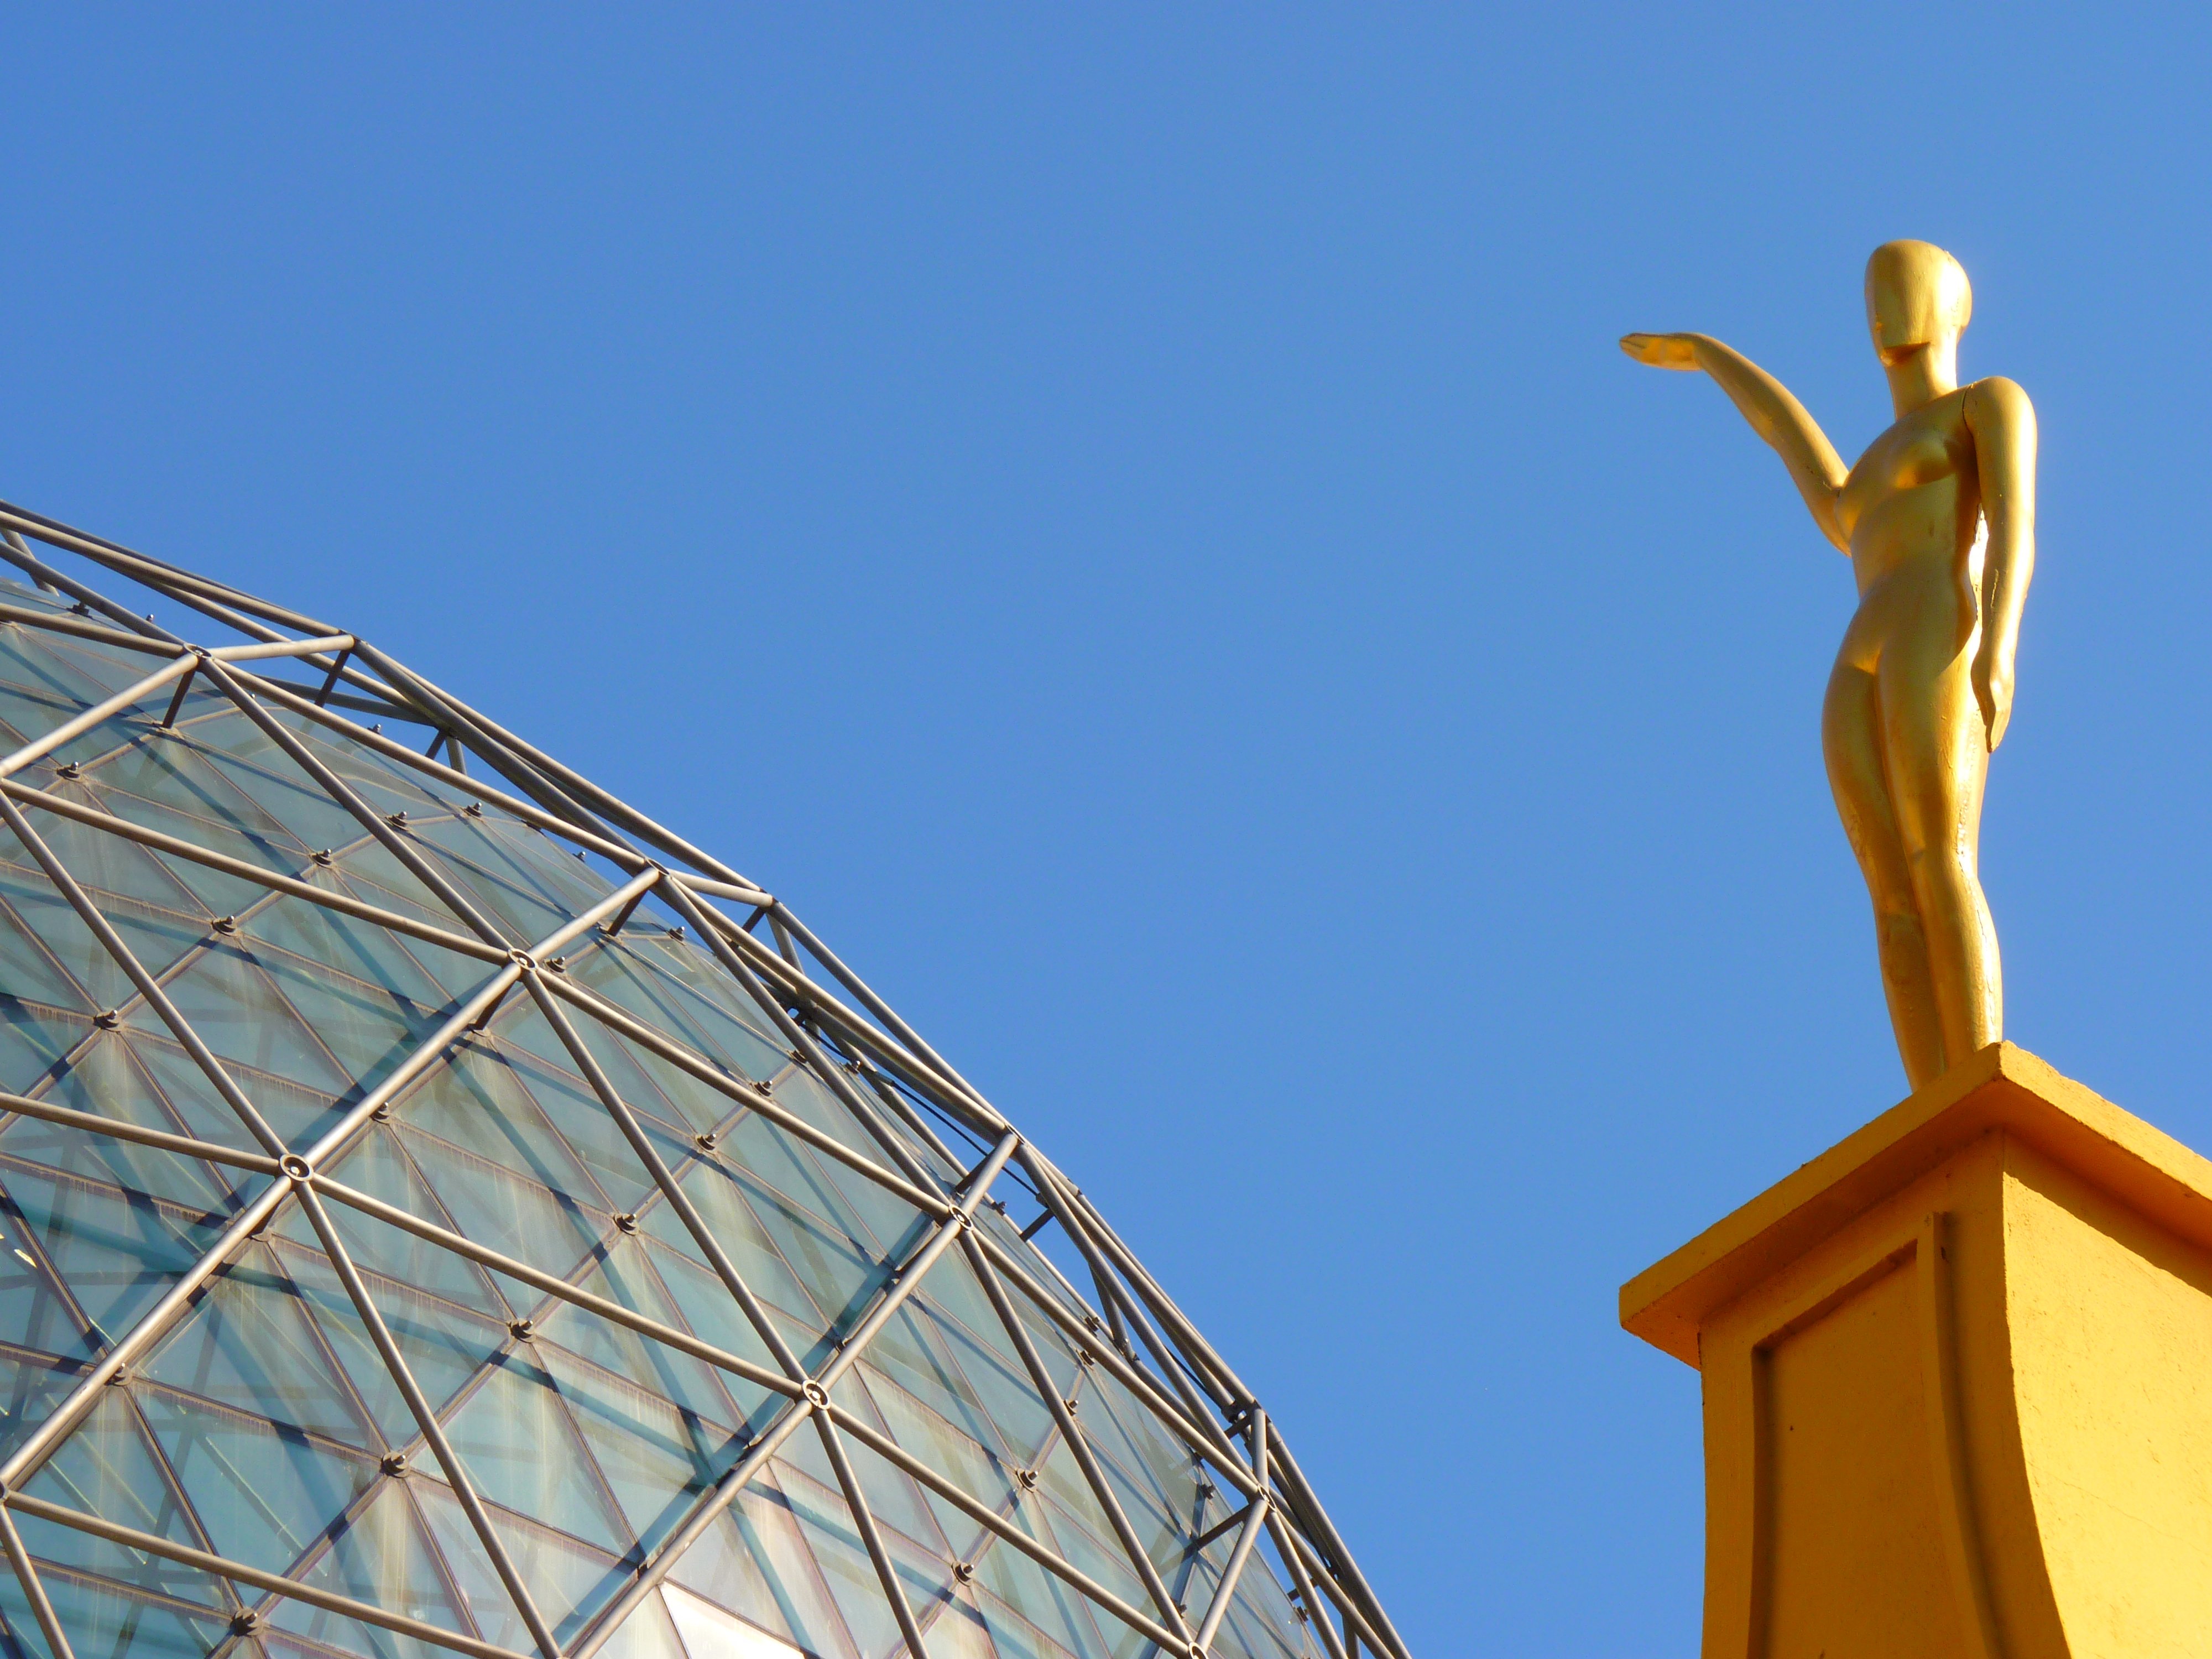
sky, wind, monument, golden, museum, landmark, spain, figure, dali, figueras, glass dome